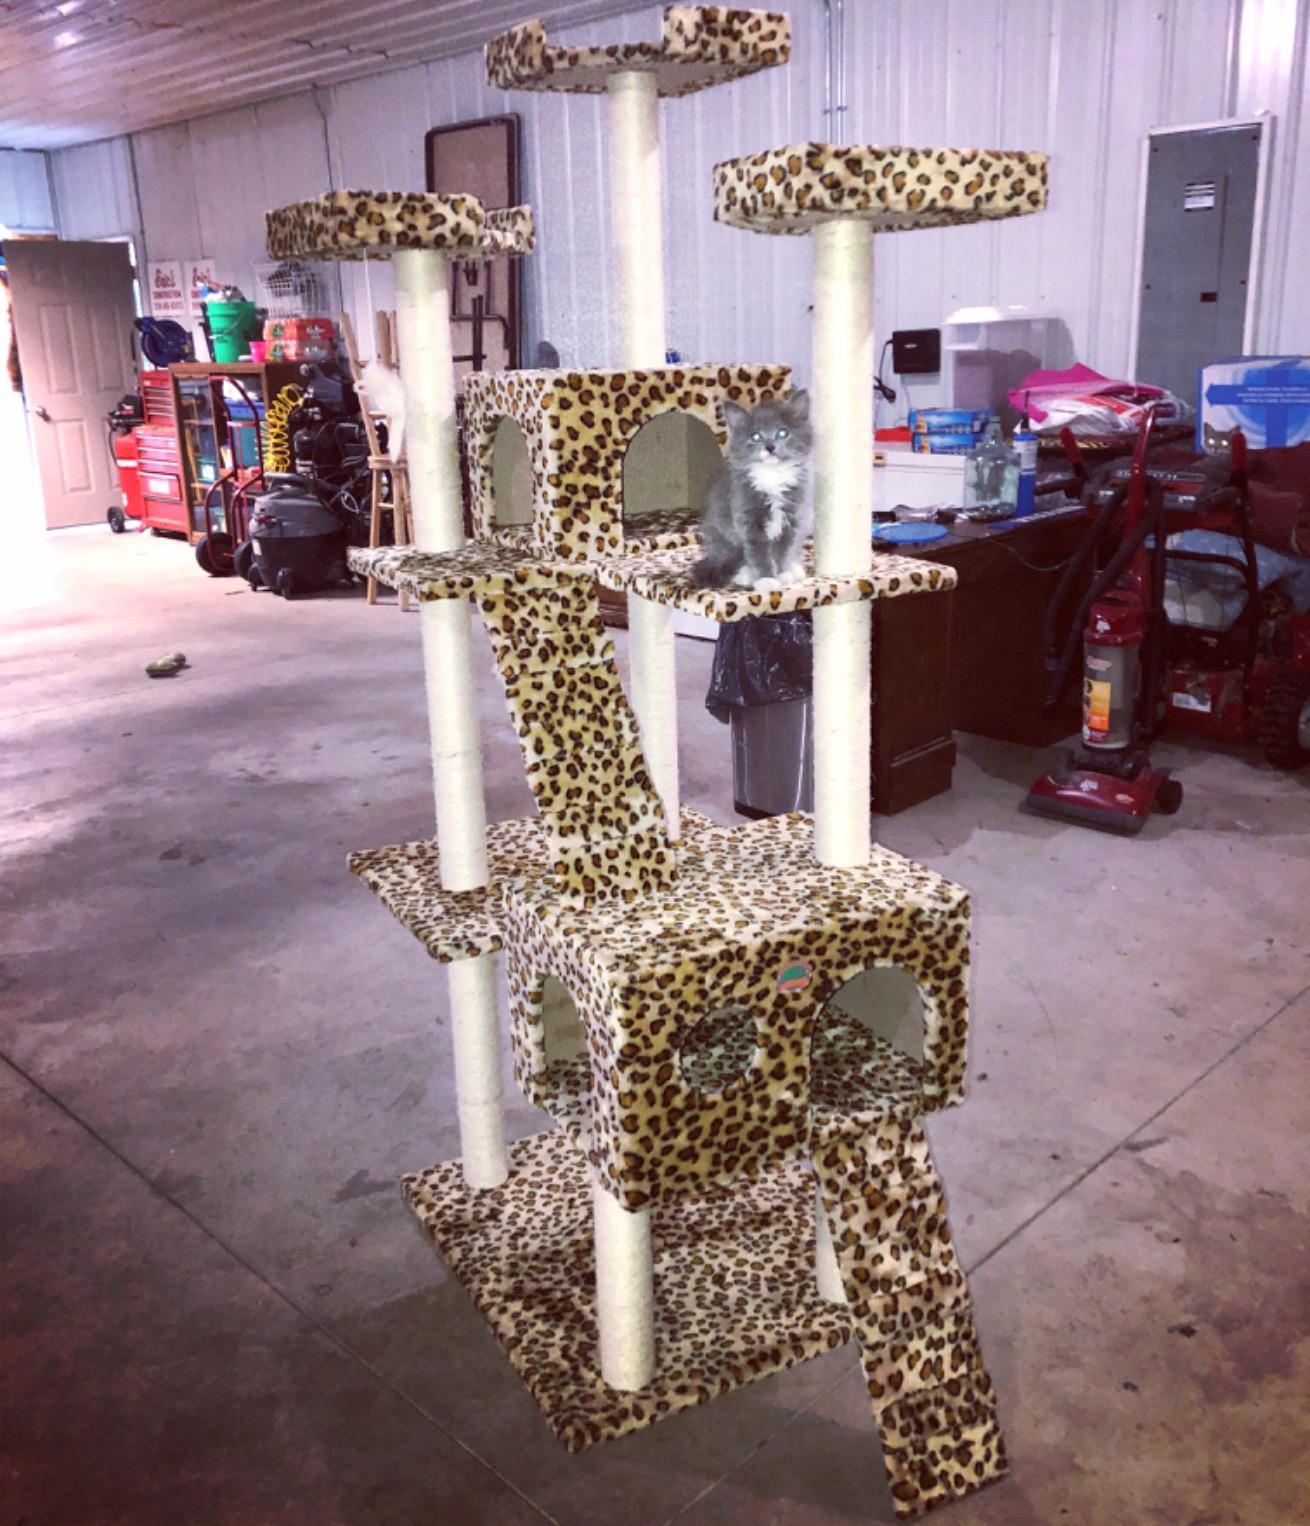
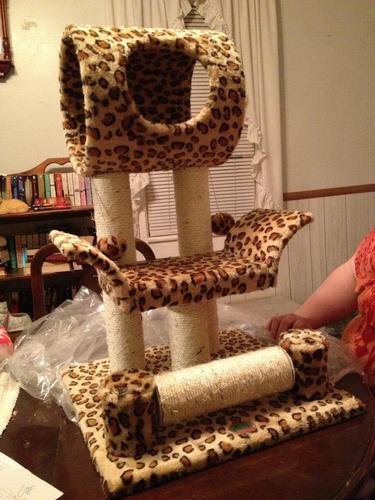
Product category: items_cat tree
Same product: no